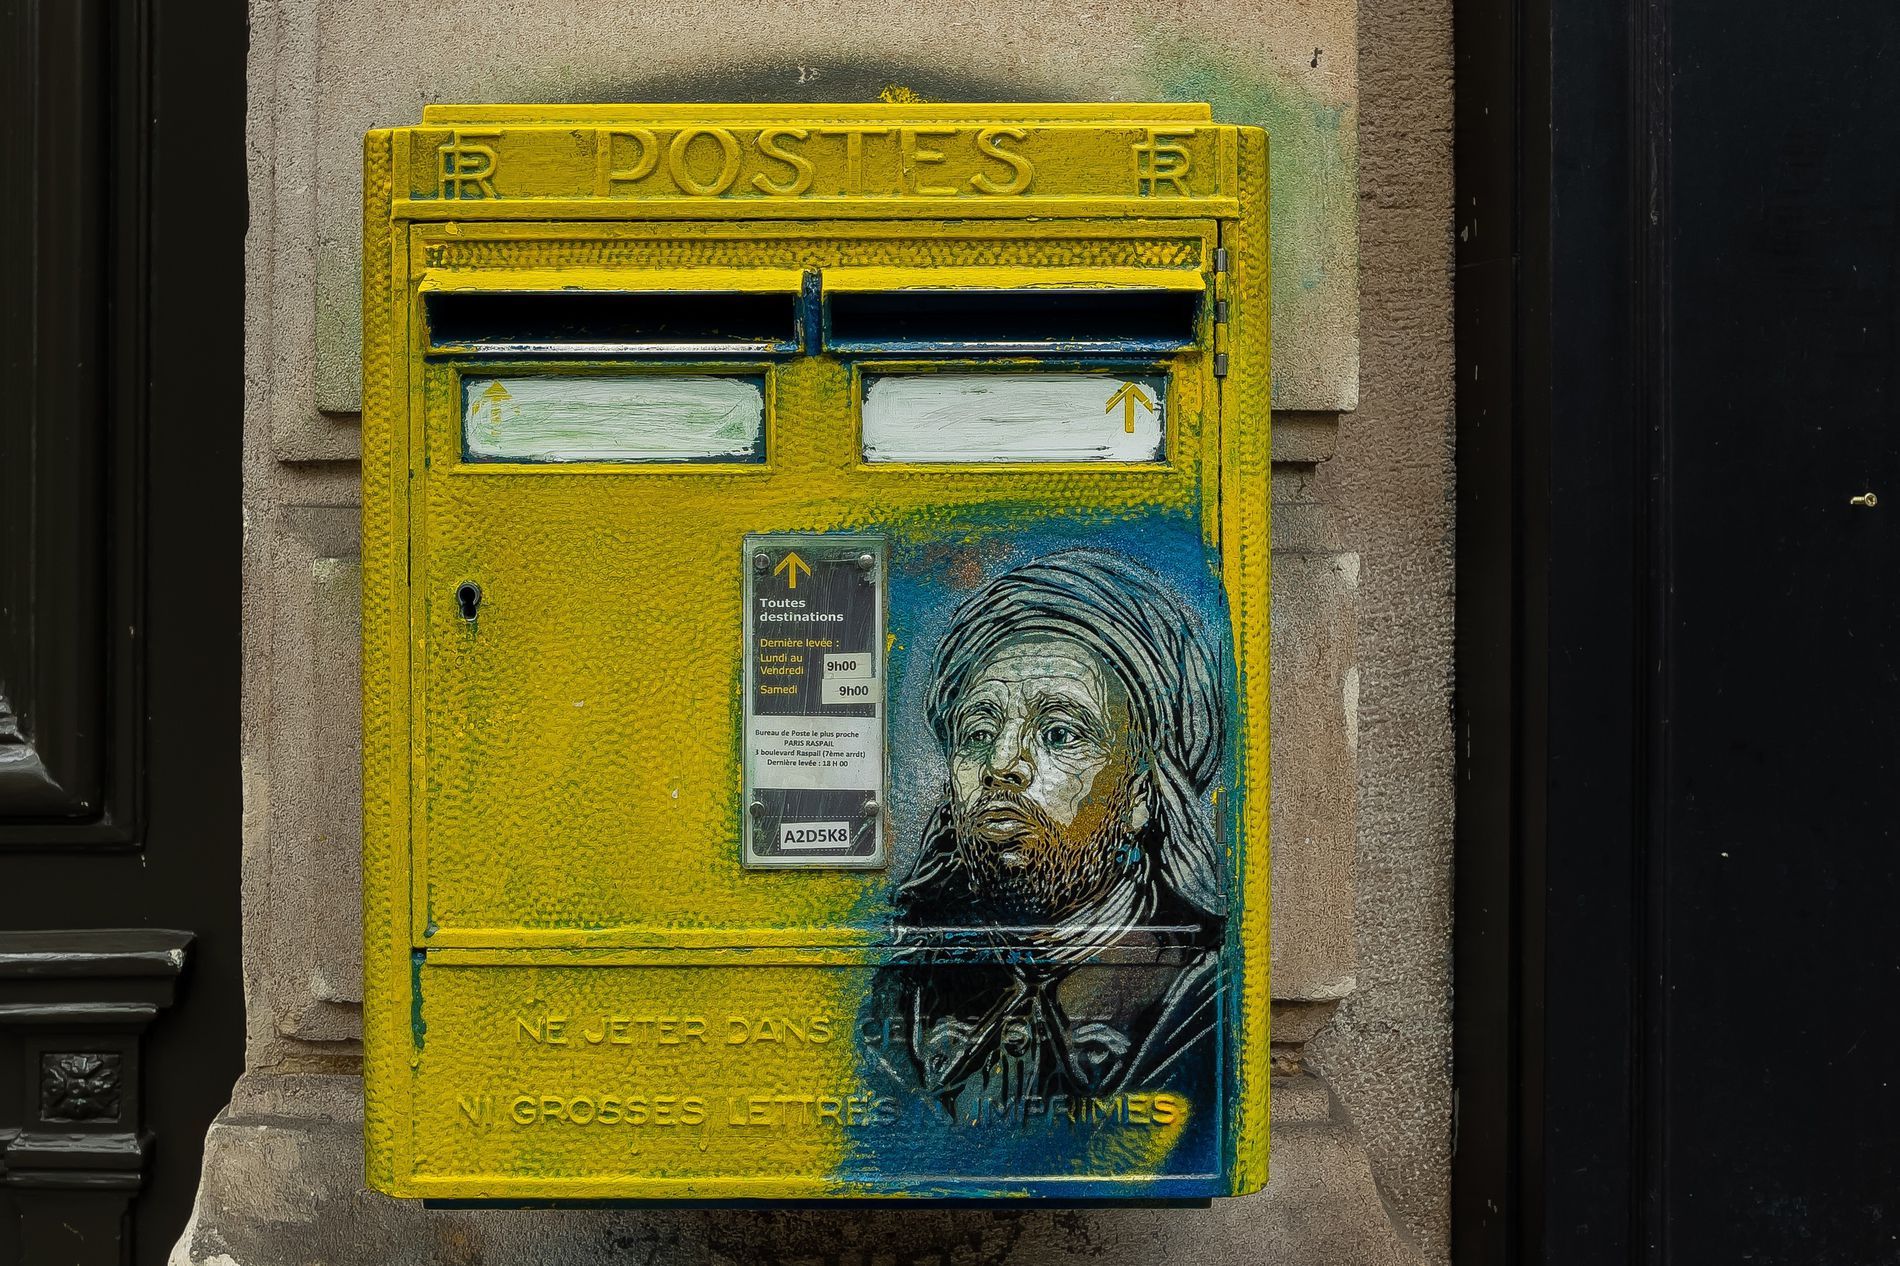
Artistic Postbox.
The shot depicts a postbox with a distinctive shape and yellow color positioned against a white wall. On its right side, there is a door and also on its left side, there is another door.
This is a medium shot. The lighting in the image is natural, and it appears to have been taken during the day. The colors are vibrant shades of yellow, blue, hint of white against a black and beige background creating an eye catching atmosphere.
Labels: Mailbox, Face, Head, Person, Adult, Male, Man, Postbox, Wall, Door, Doors
Camera: Apple iPhone 12 Pro Max
Lens: iPhone 12 Pro Max back triple camera 5.1mm f/1.6
Aperture: F1.6
Exposure: 1/280 sec
ISO: 32
Focal length: 5.1